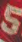
Number: 5